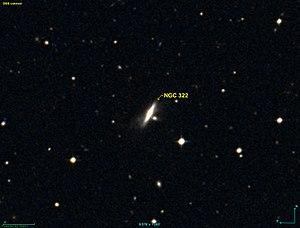
Image créée à l'aide du logiciel Aladin Sky Atlas du Centre de Données astronomiques de Strasbourg et des données de DSS (Digitized Sky Survey).
NGC 322 est une galaxie lenticulaire située dans la constellation du Phénix à environ 318 millions d'années-lumière de la Voie lactée. Elle a été découverte par l'astronome britannique John Herschel en 1834.